Question: Please indicate a possible affordance area of baseball bat that can be used for holding
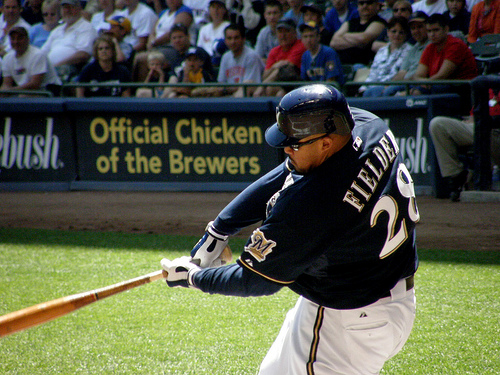
Answer: [155.5, 224.5, 234.5, 294.5]